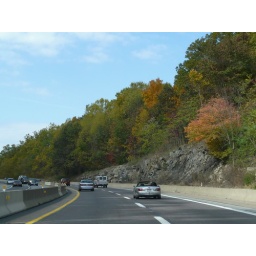
Shot out the car window on Interstate 76 west in Pennsylvania on the way to Hershey, Pennsylvania 10-23-10